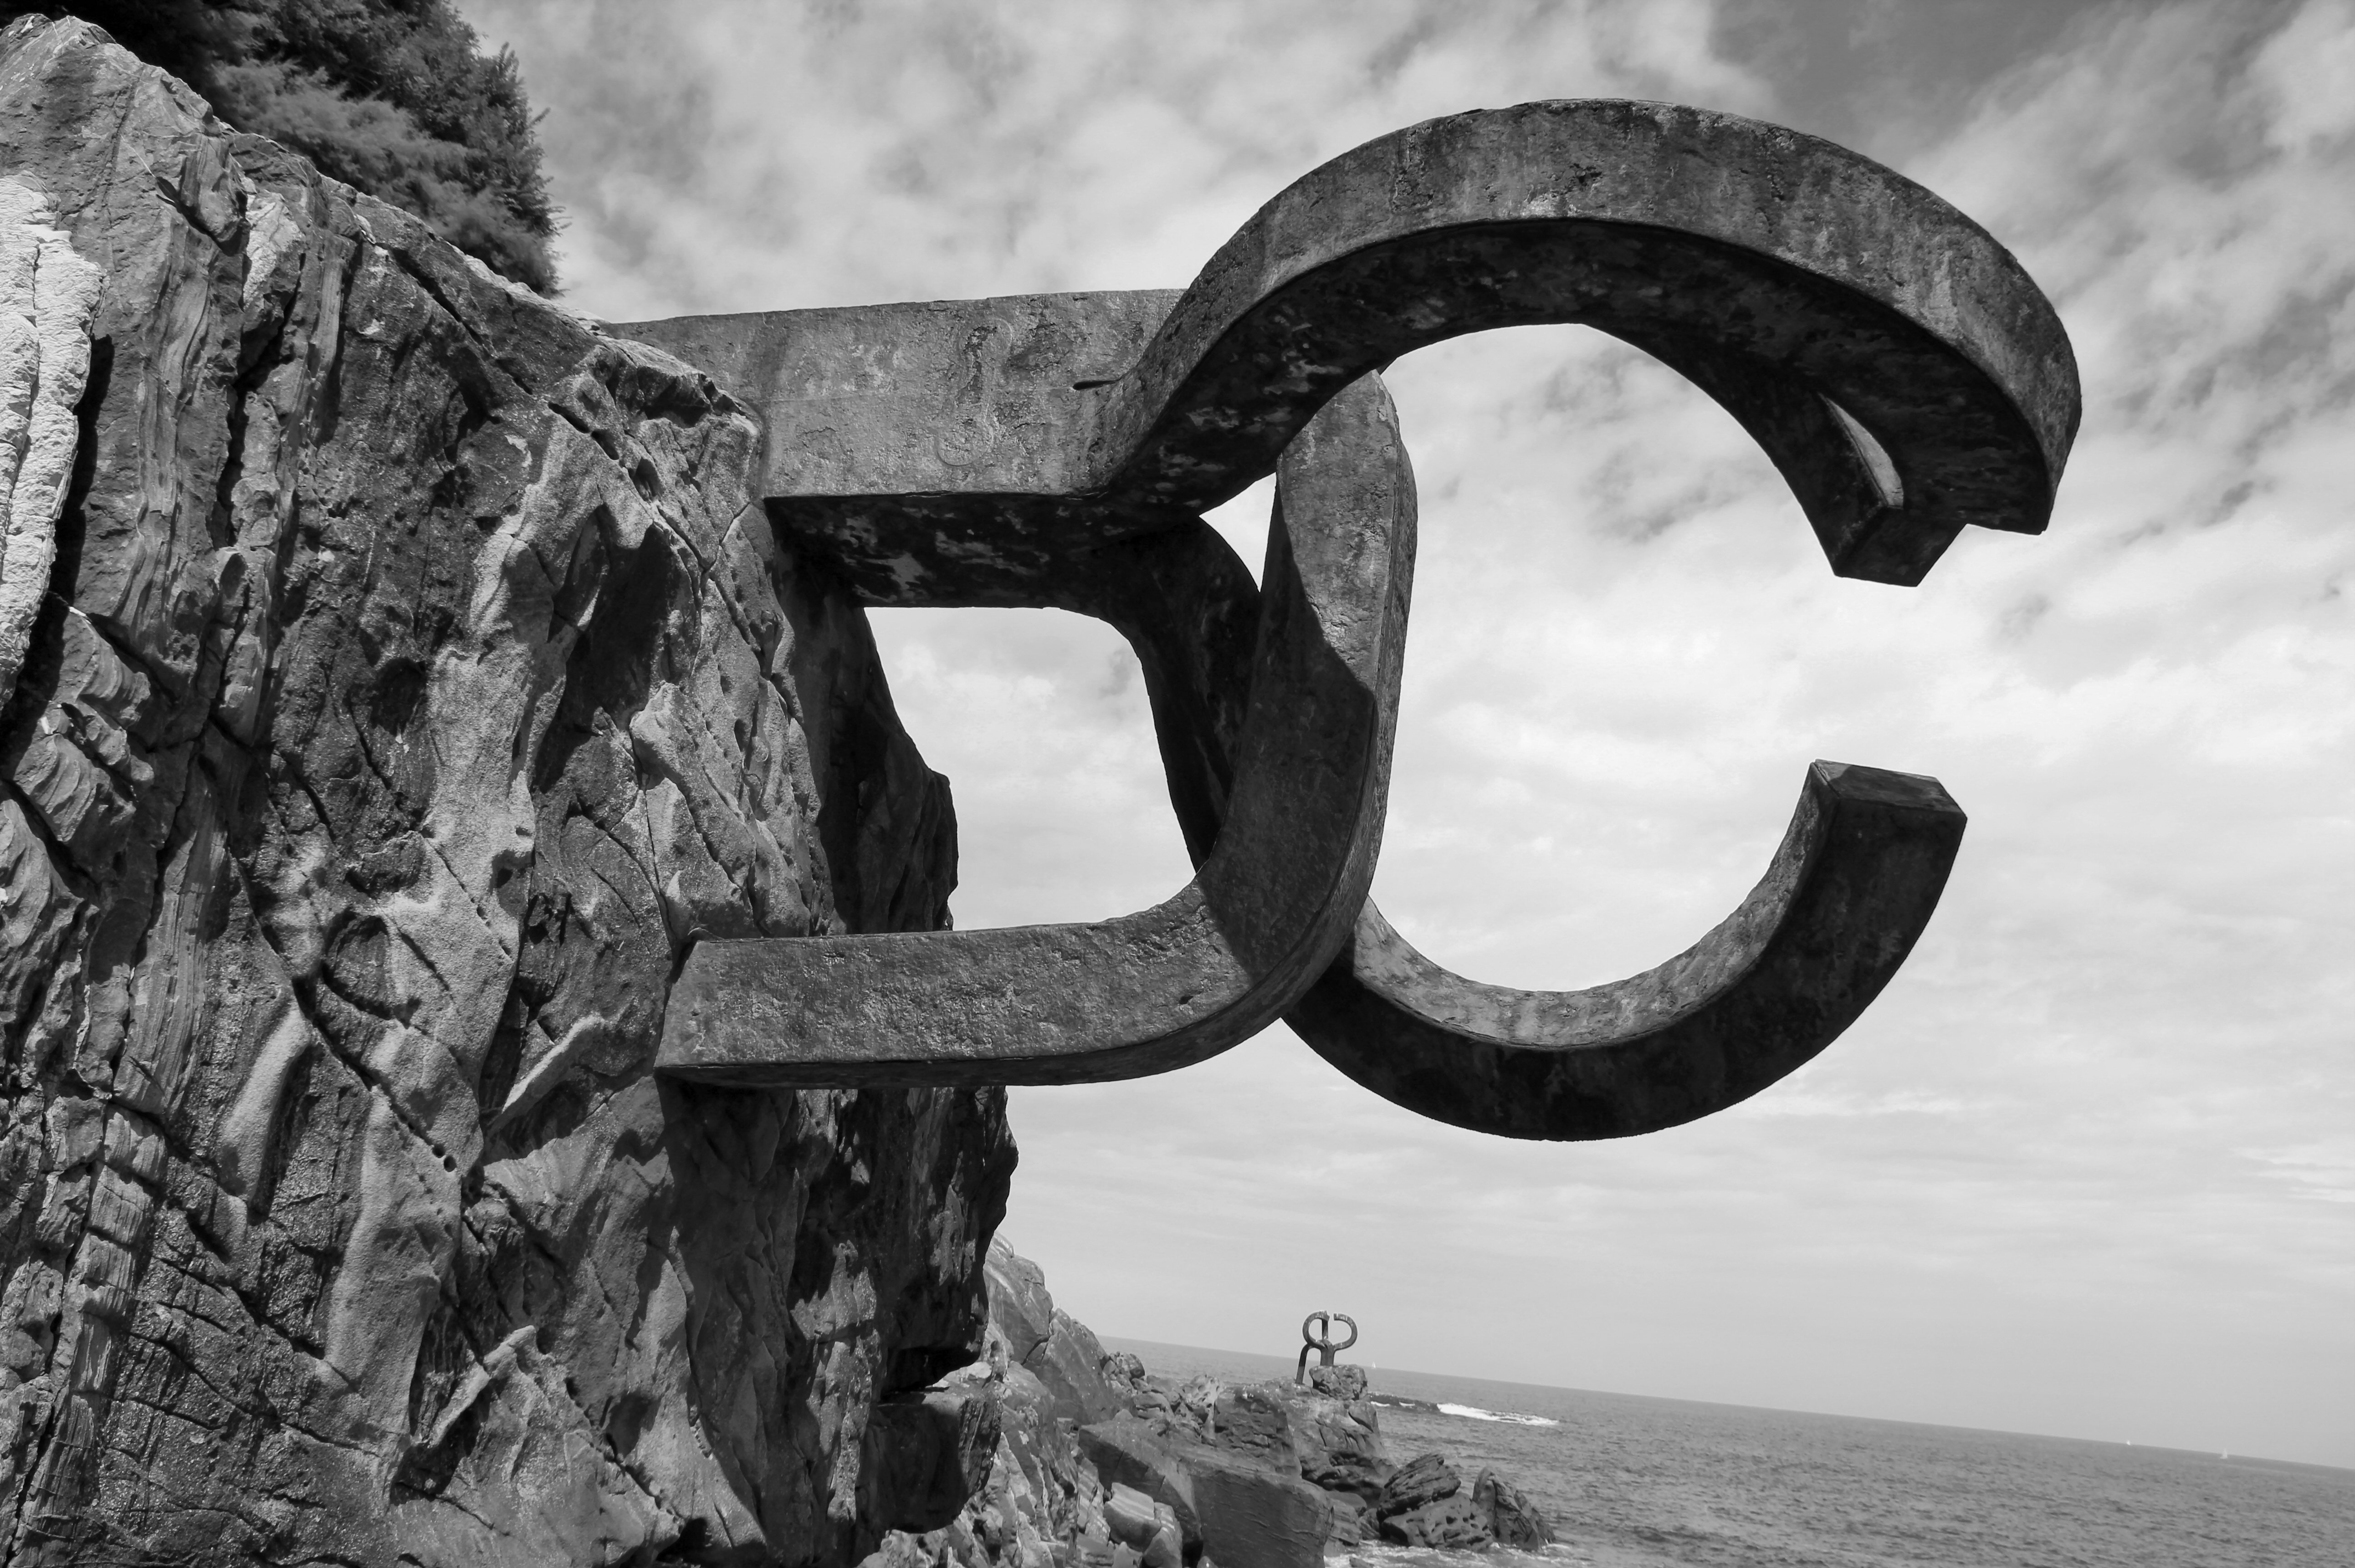
rock, snow, winter, black and white, white, photography, black, monochrome, sculpture, art, photograph, monochrome photography